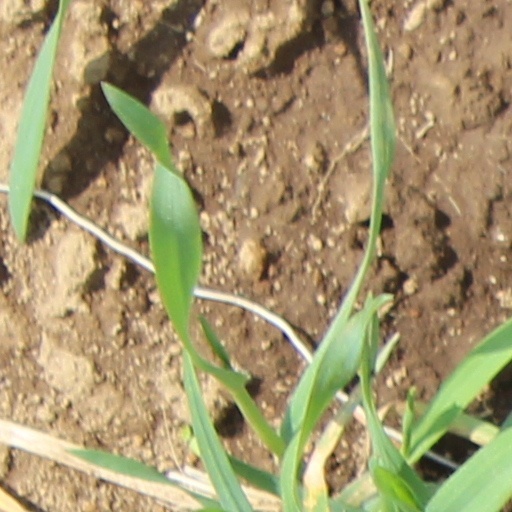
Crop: wheat